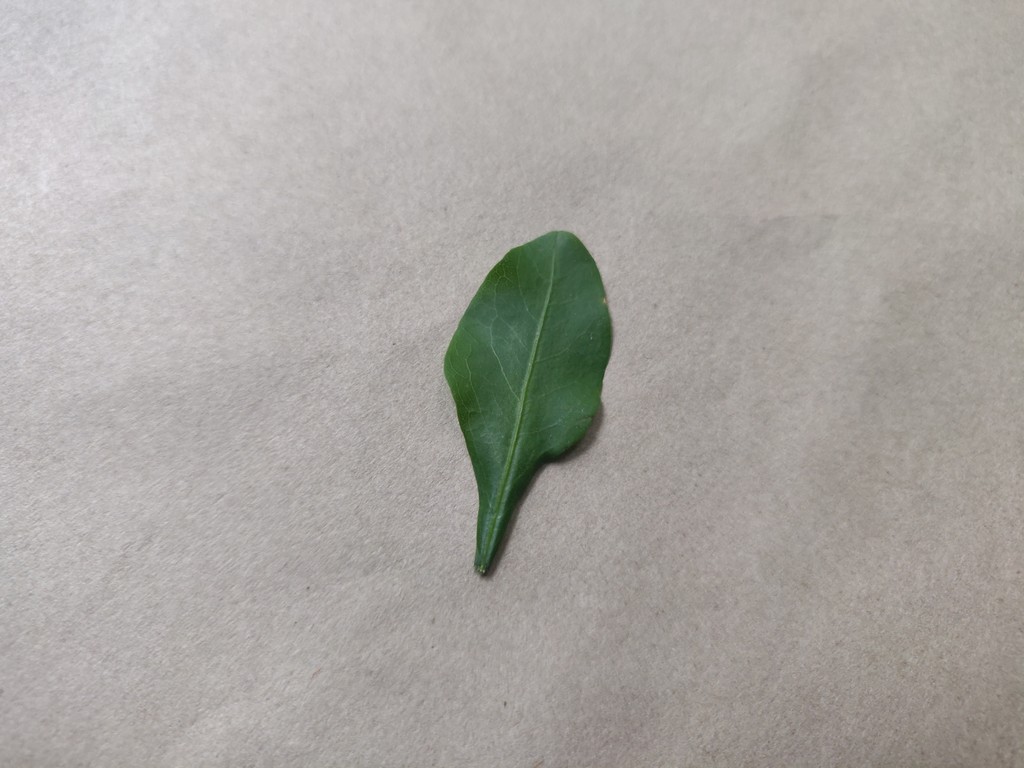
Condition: Healthy
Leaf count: single
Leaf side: front